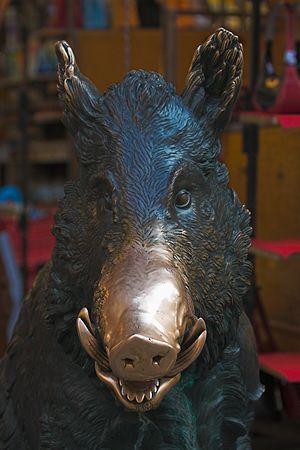
Florence. ""Il porcellino"" (XVIIe siècle, sculpteur: Pietro Tacca (1577-1640). Statue en bronze recréée d'après une oeuvre grecque antique.